Monte Clark

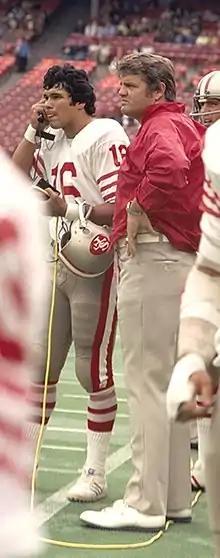
Jim Plunkett playing for the San Francisco 49ers with Head Coach Monte Clark at Candlestick Park, San Francisco.

As essentially the team's general manager, one of Clark's early moves was to acquire quarterback Jim Plunkett from the New England Patriots. He also put together a tough defensive line that had 30 sacks in the first six games of the 1976 NFL season. After winning six of the first seven games, the 49ers dropped a 23–20 overtime decision to the St. Louis Cardinals, a defeat that began a tailspin in which the team ended the year with an 8–6 record.